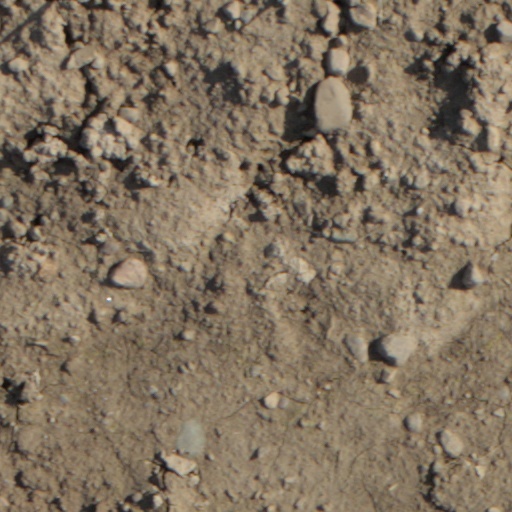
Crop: wheat